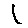
Label: 1